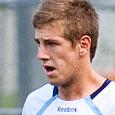
Age: 18